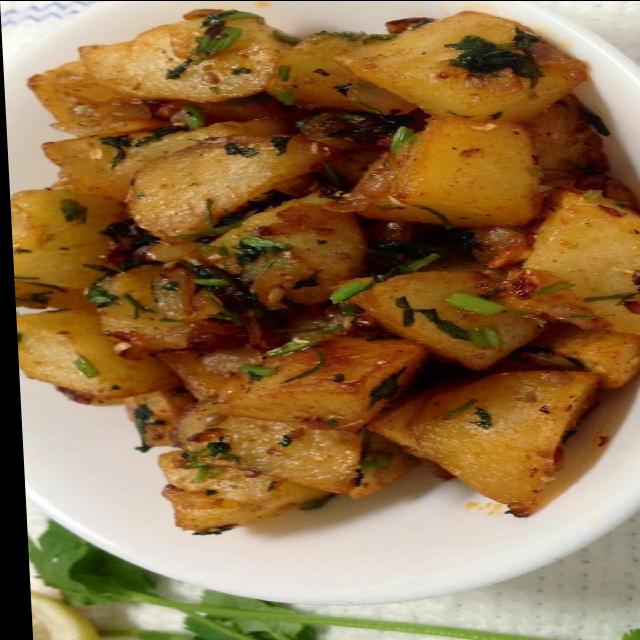
Dish: aloo_masala